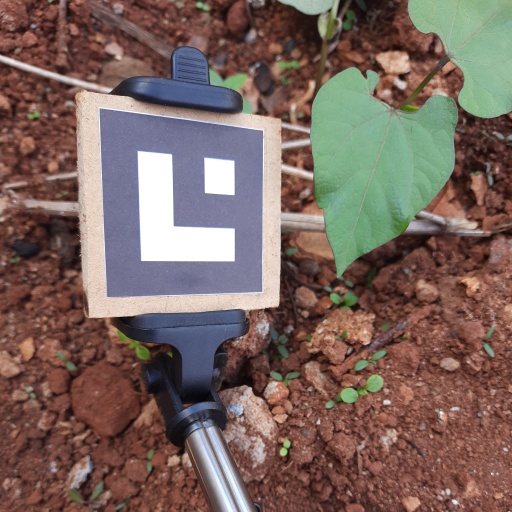
Observations: wavy surface, eating holes in the edge, under shade